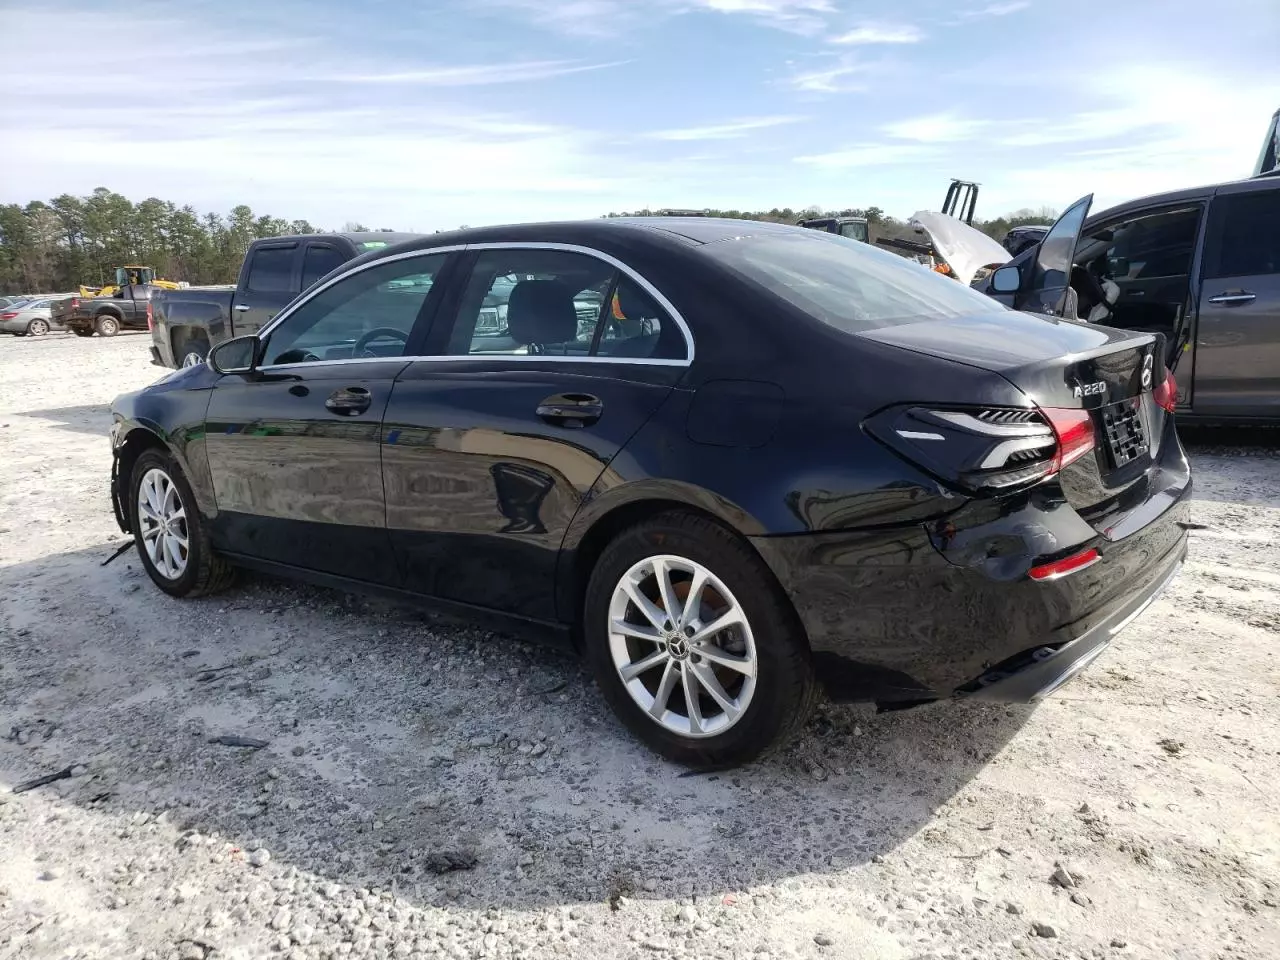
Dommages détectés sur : aile avant gauche, feu arrière droit, feu arrière gauche, plaque d'immatriculation arrière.
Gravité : majeur